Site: brandenburg
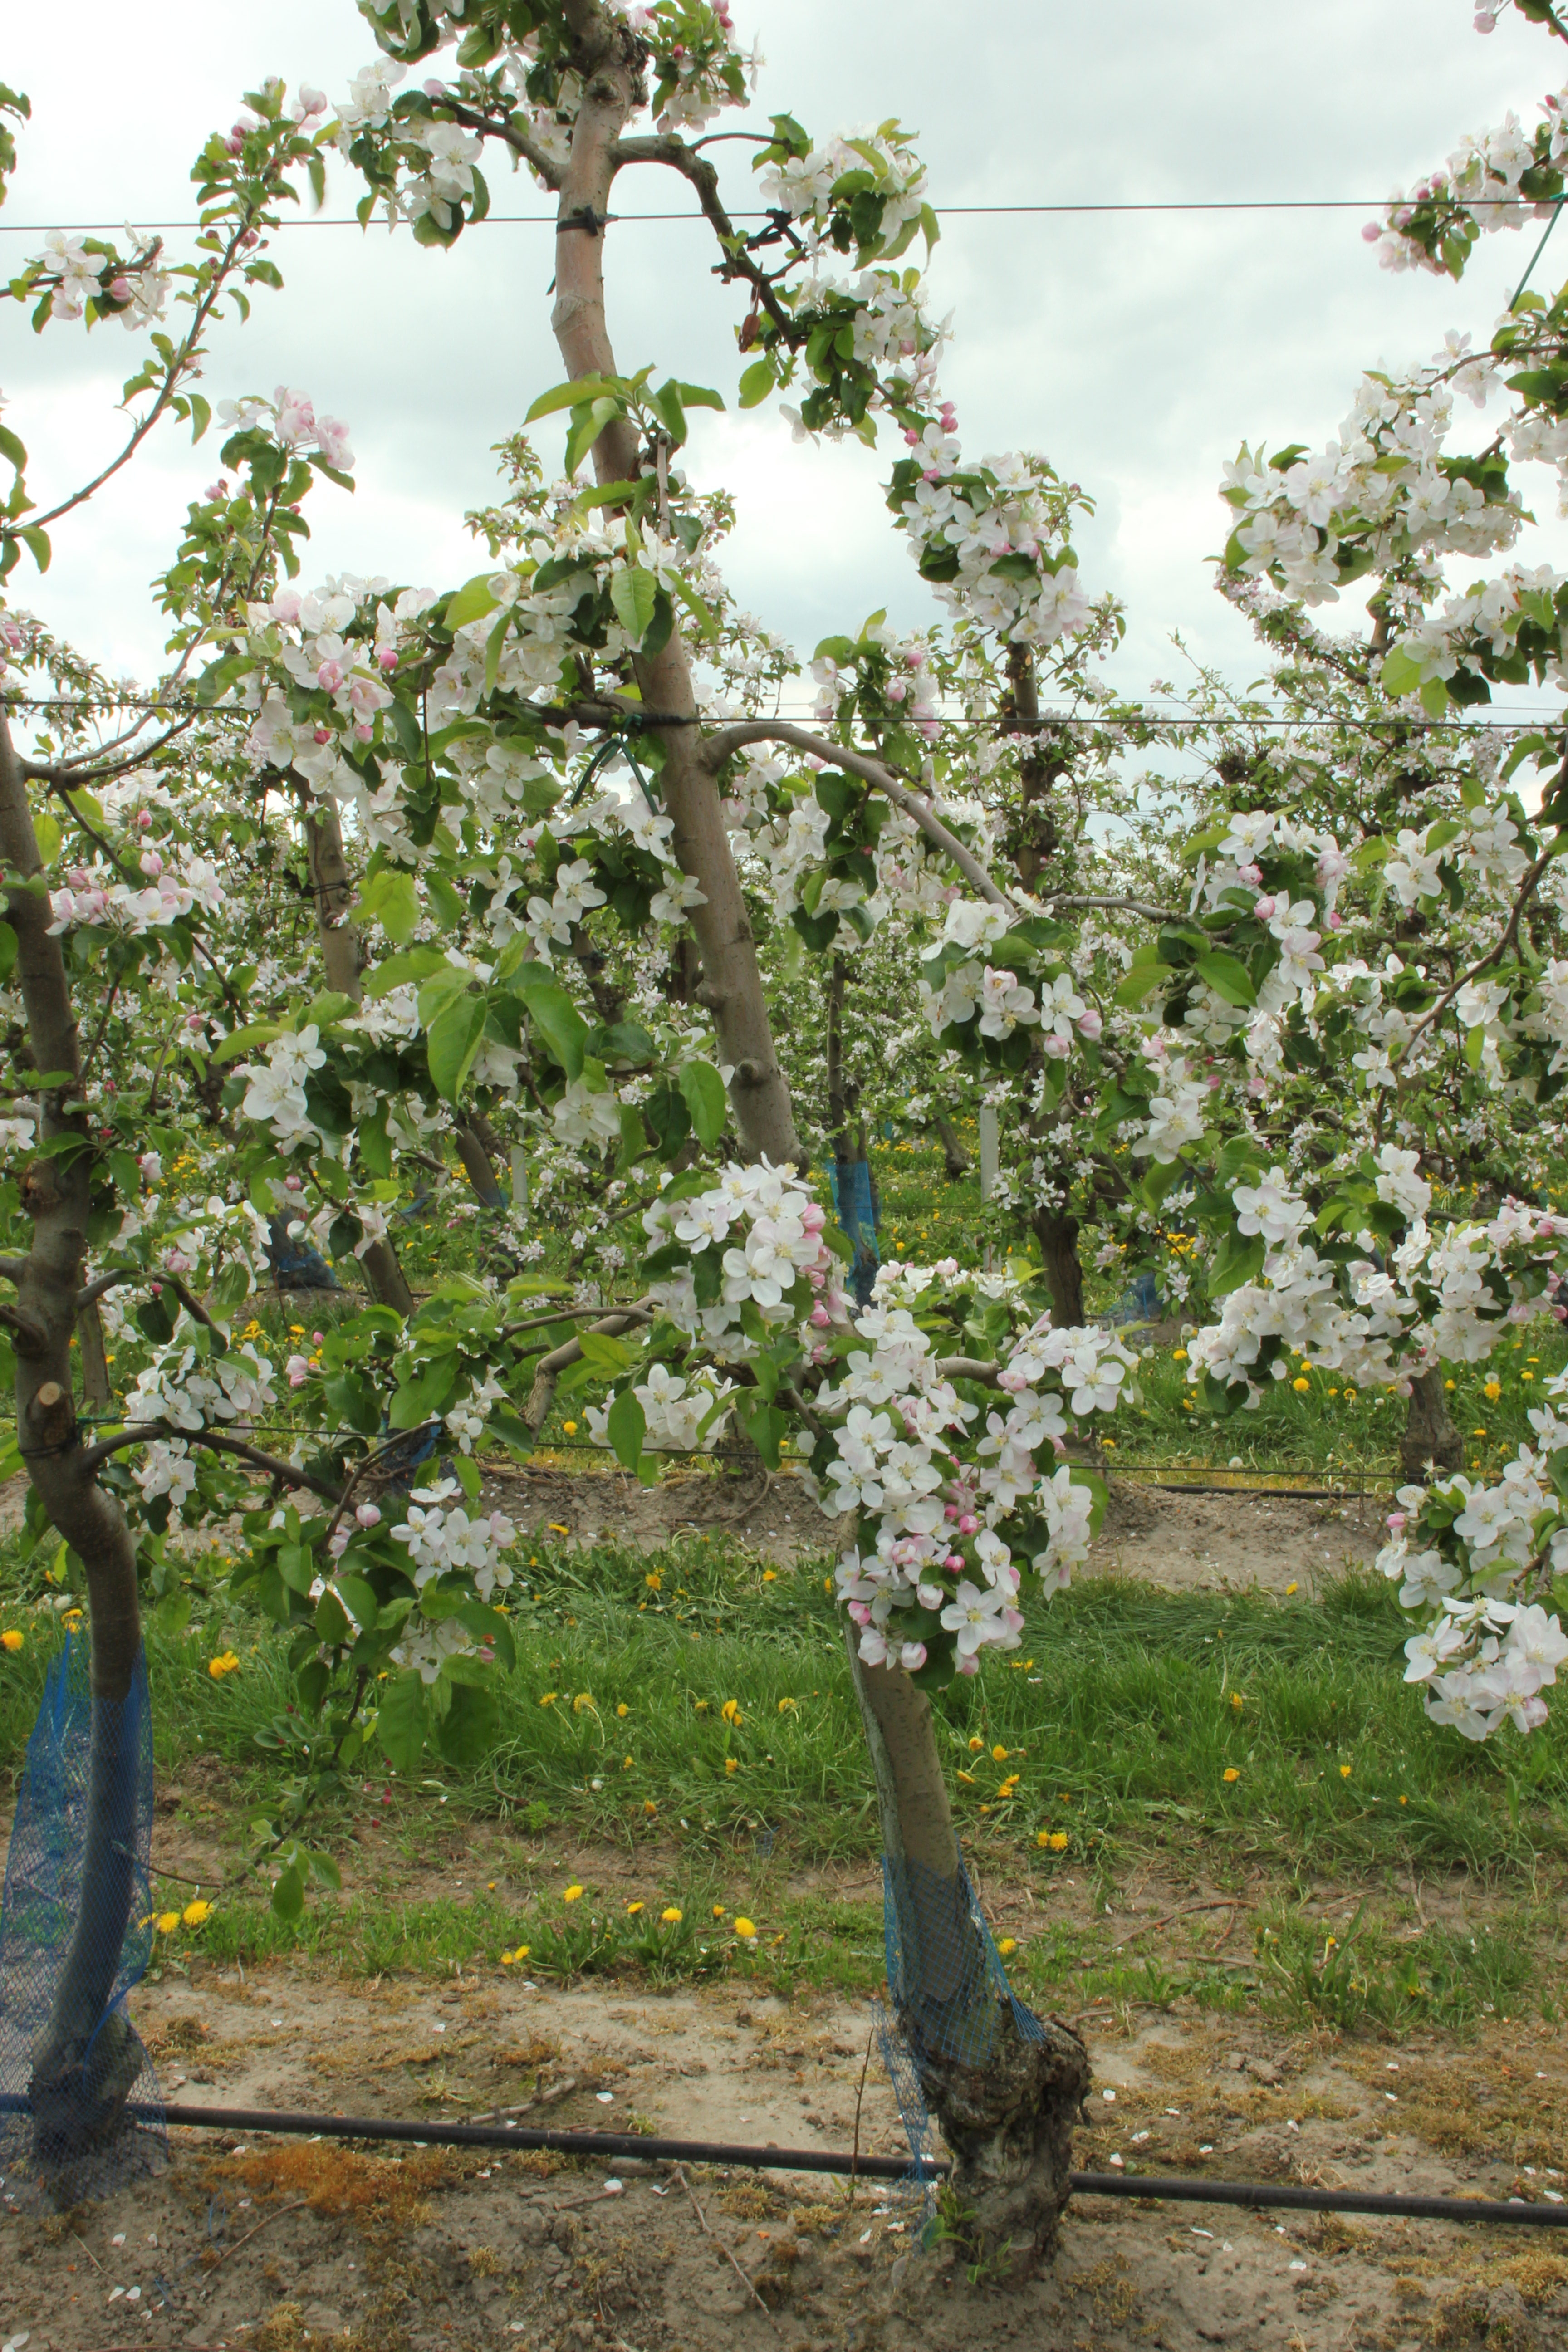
Growth stage (BBCH 65): Flowering